Te Aotepairu

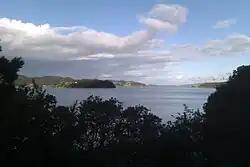
Whangaruru Harbour, looking south.

As she fled north, Te Aotepairu came to the Parawhenuamea Stream and the spring Te Ahikoauau, where she met a giant taniwha, which talked to her sympathetically and then let her climb on its back. The taniwha took ger down the stream to the Kaituna River, thence to Maketū and the Pacific Ocean. After four days of travel, the taniwha delivered her to Whangaruru in Northland, where she settled down and married Te Aruhetara.